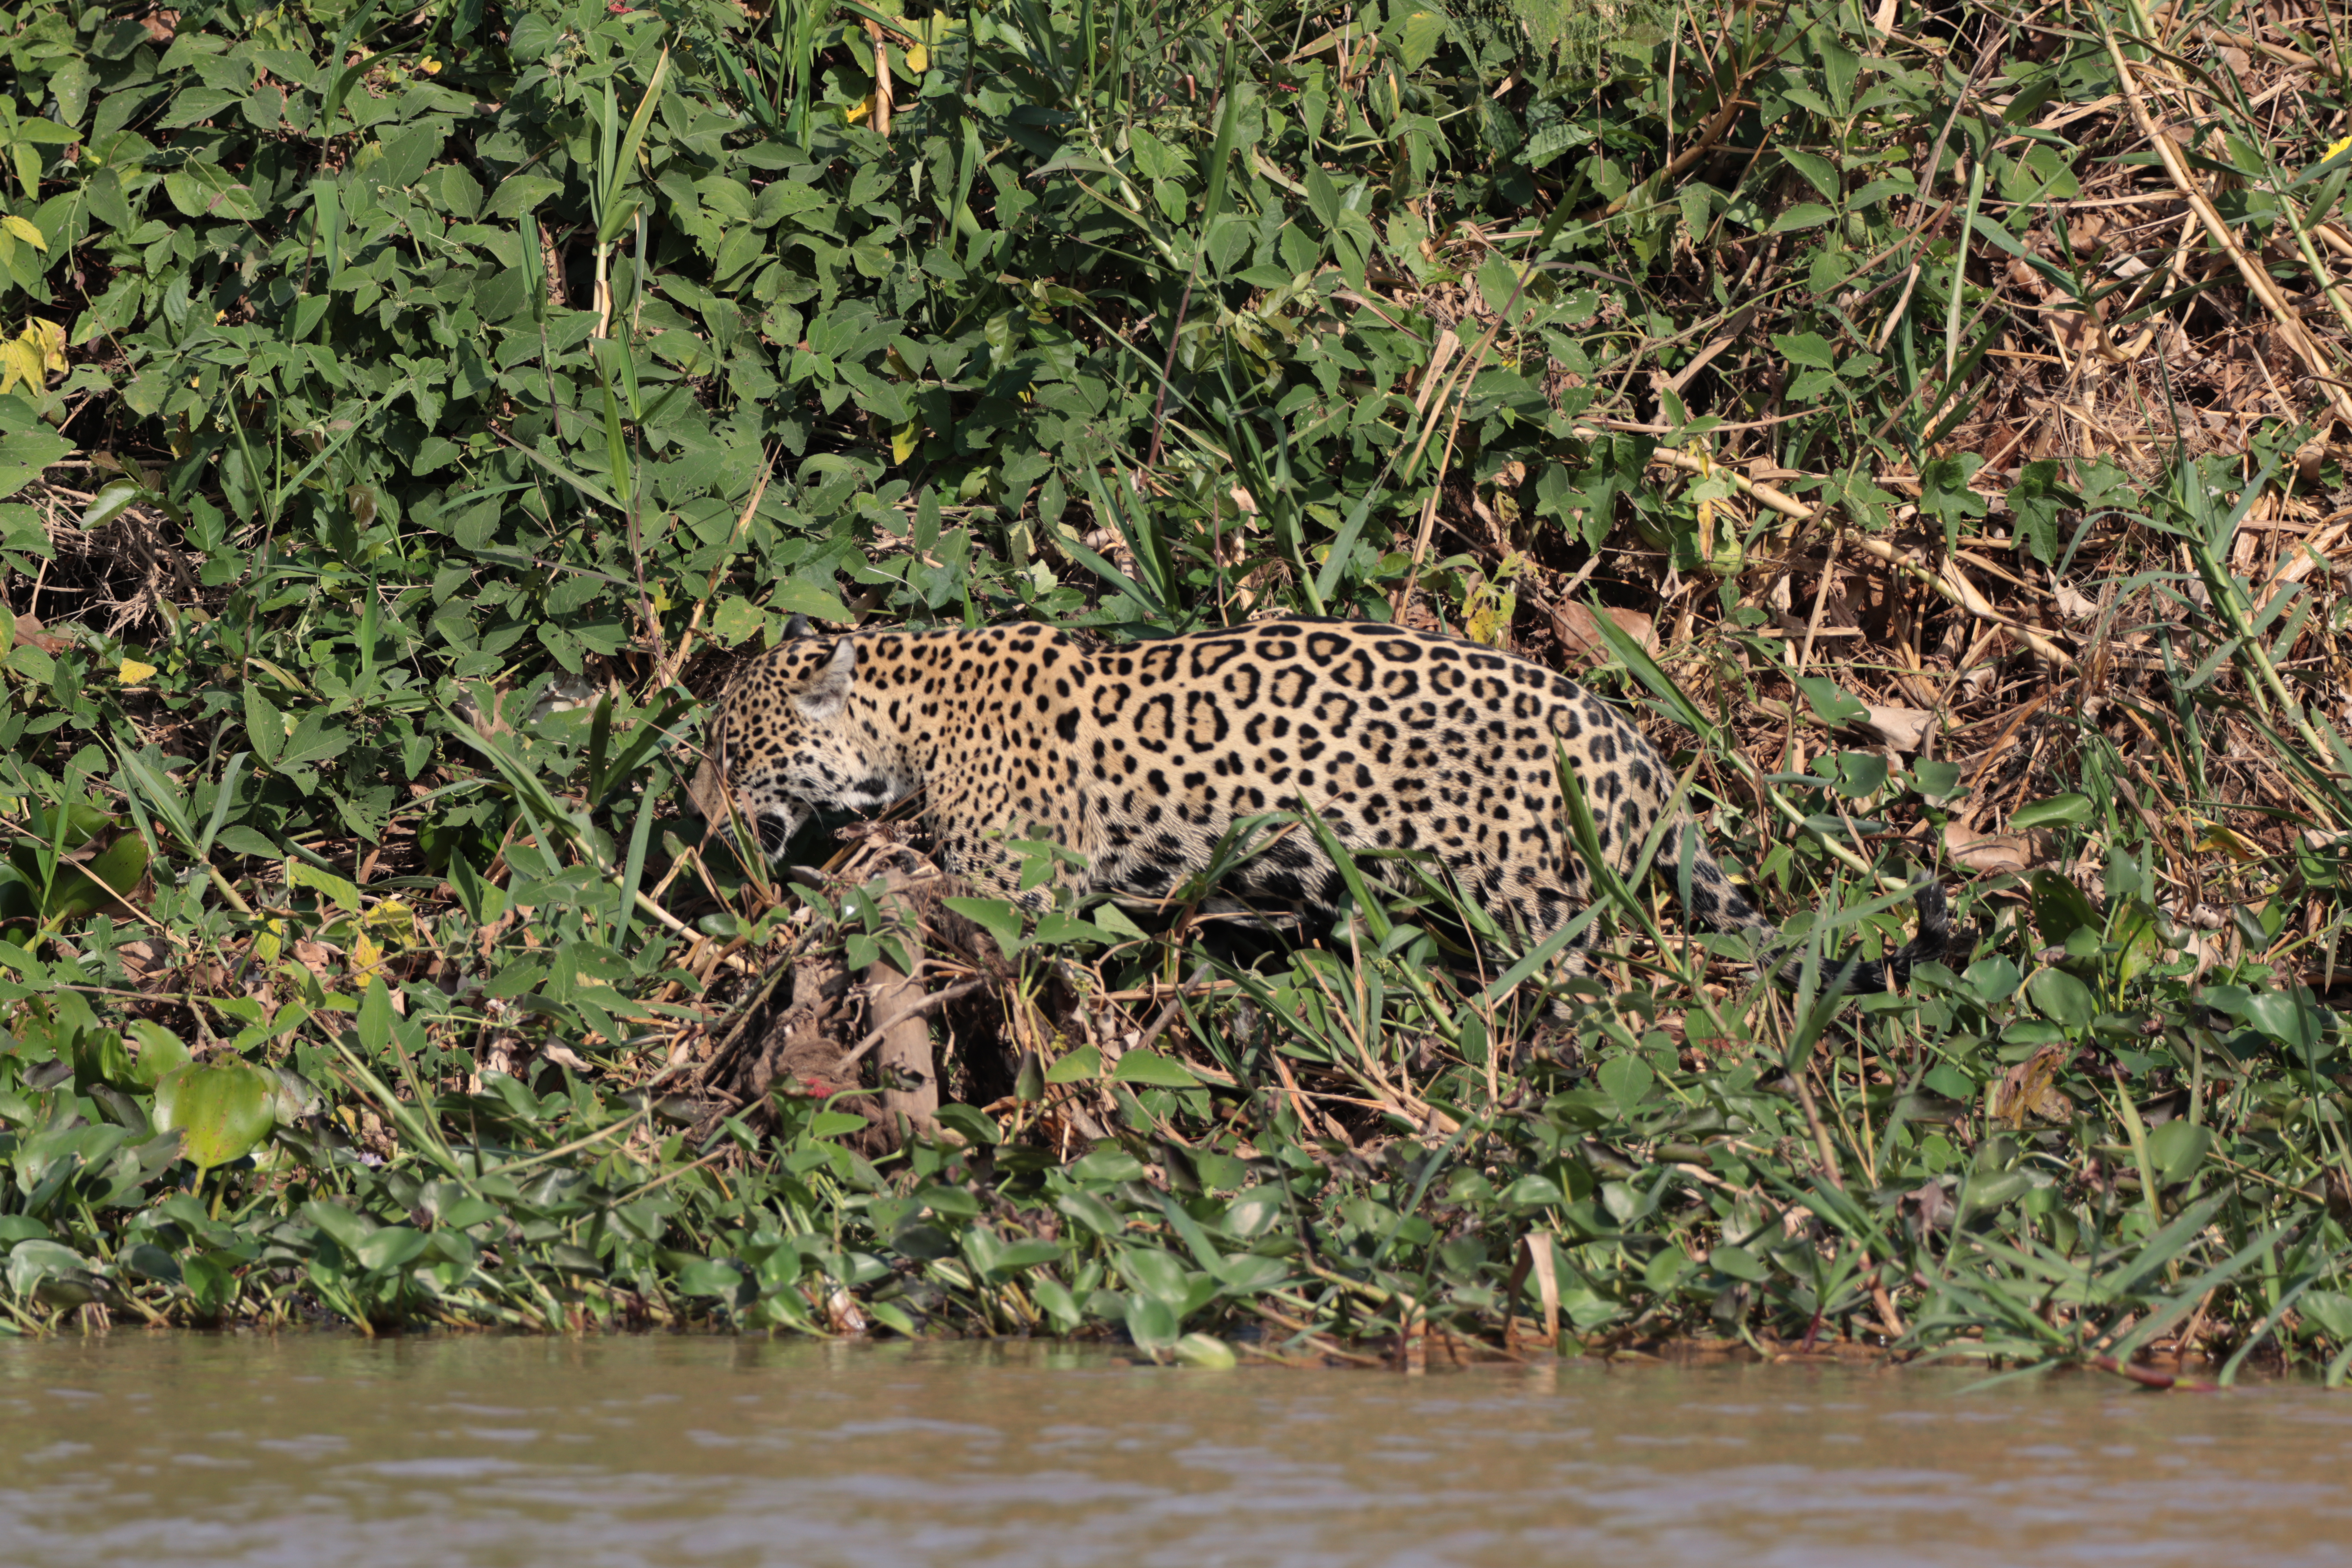
Jaguar: Jaju